Sam Houston

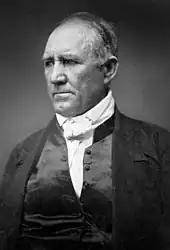
Portrait by Mathew Brady,

Samuel Houston (March 2, 1793 – July 26, 1863) was an American general and statesman who played a prominent role in the Texas Revolution. He served as the first and third president of the Republic of Texas and was one of the first two individuals to represent Texas in the United States Senate. He also served as the sixth governor of Tennessee and the seventh governor of Texas, the only individual to be elected governor of two different states in the United States.